Maggie Baylis

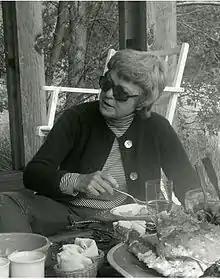
Portrait of Maggie Baylis, circa 1955

Margaret Hilbiber Baylis (1912December 10, 1997) was an American graphic designer, illustrator, and author of gardening books.